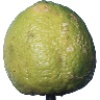
Label: limes